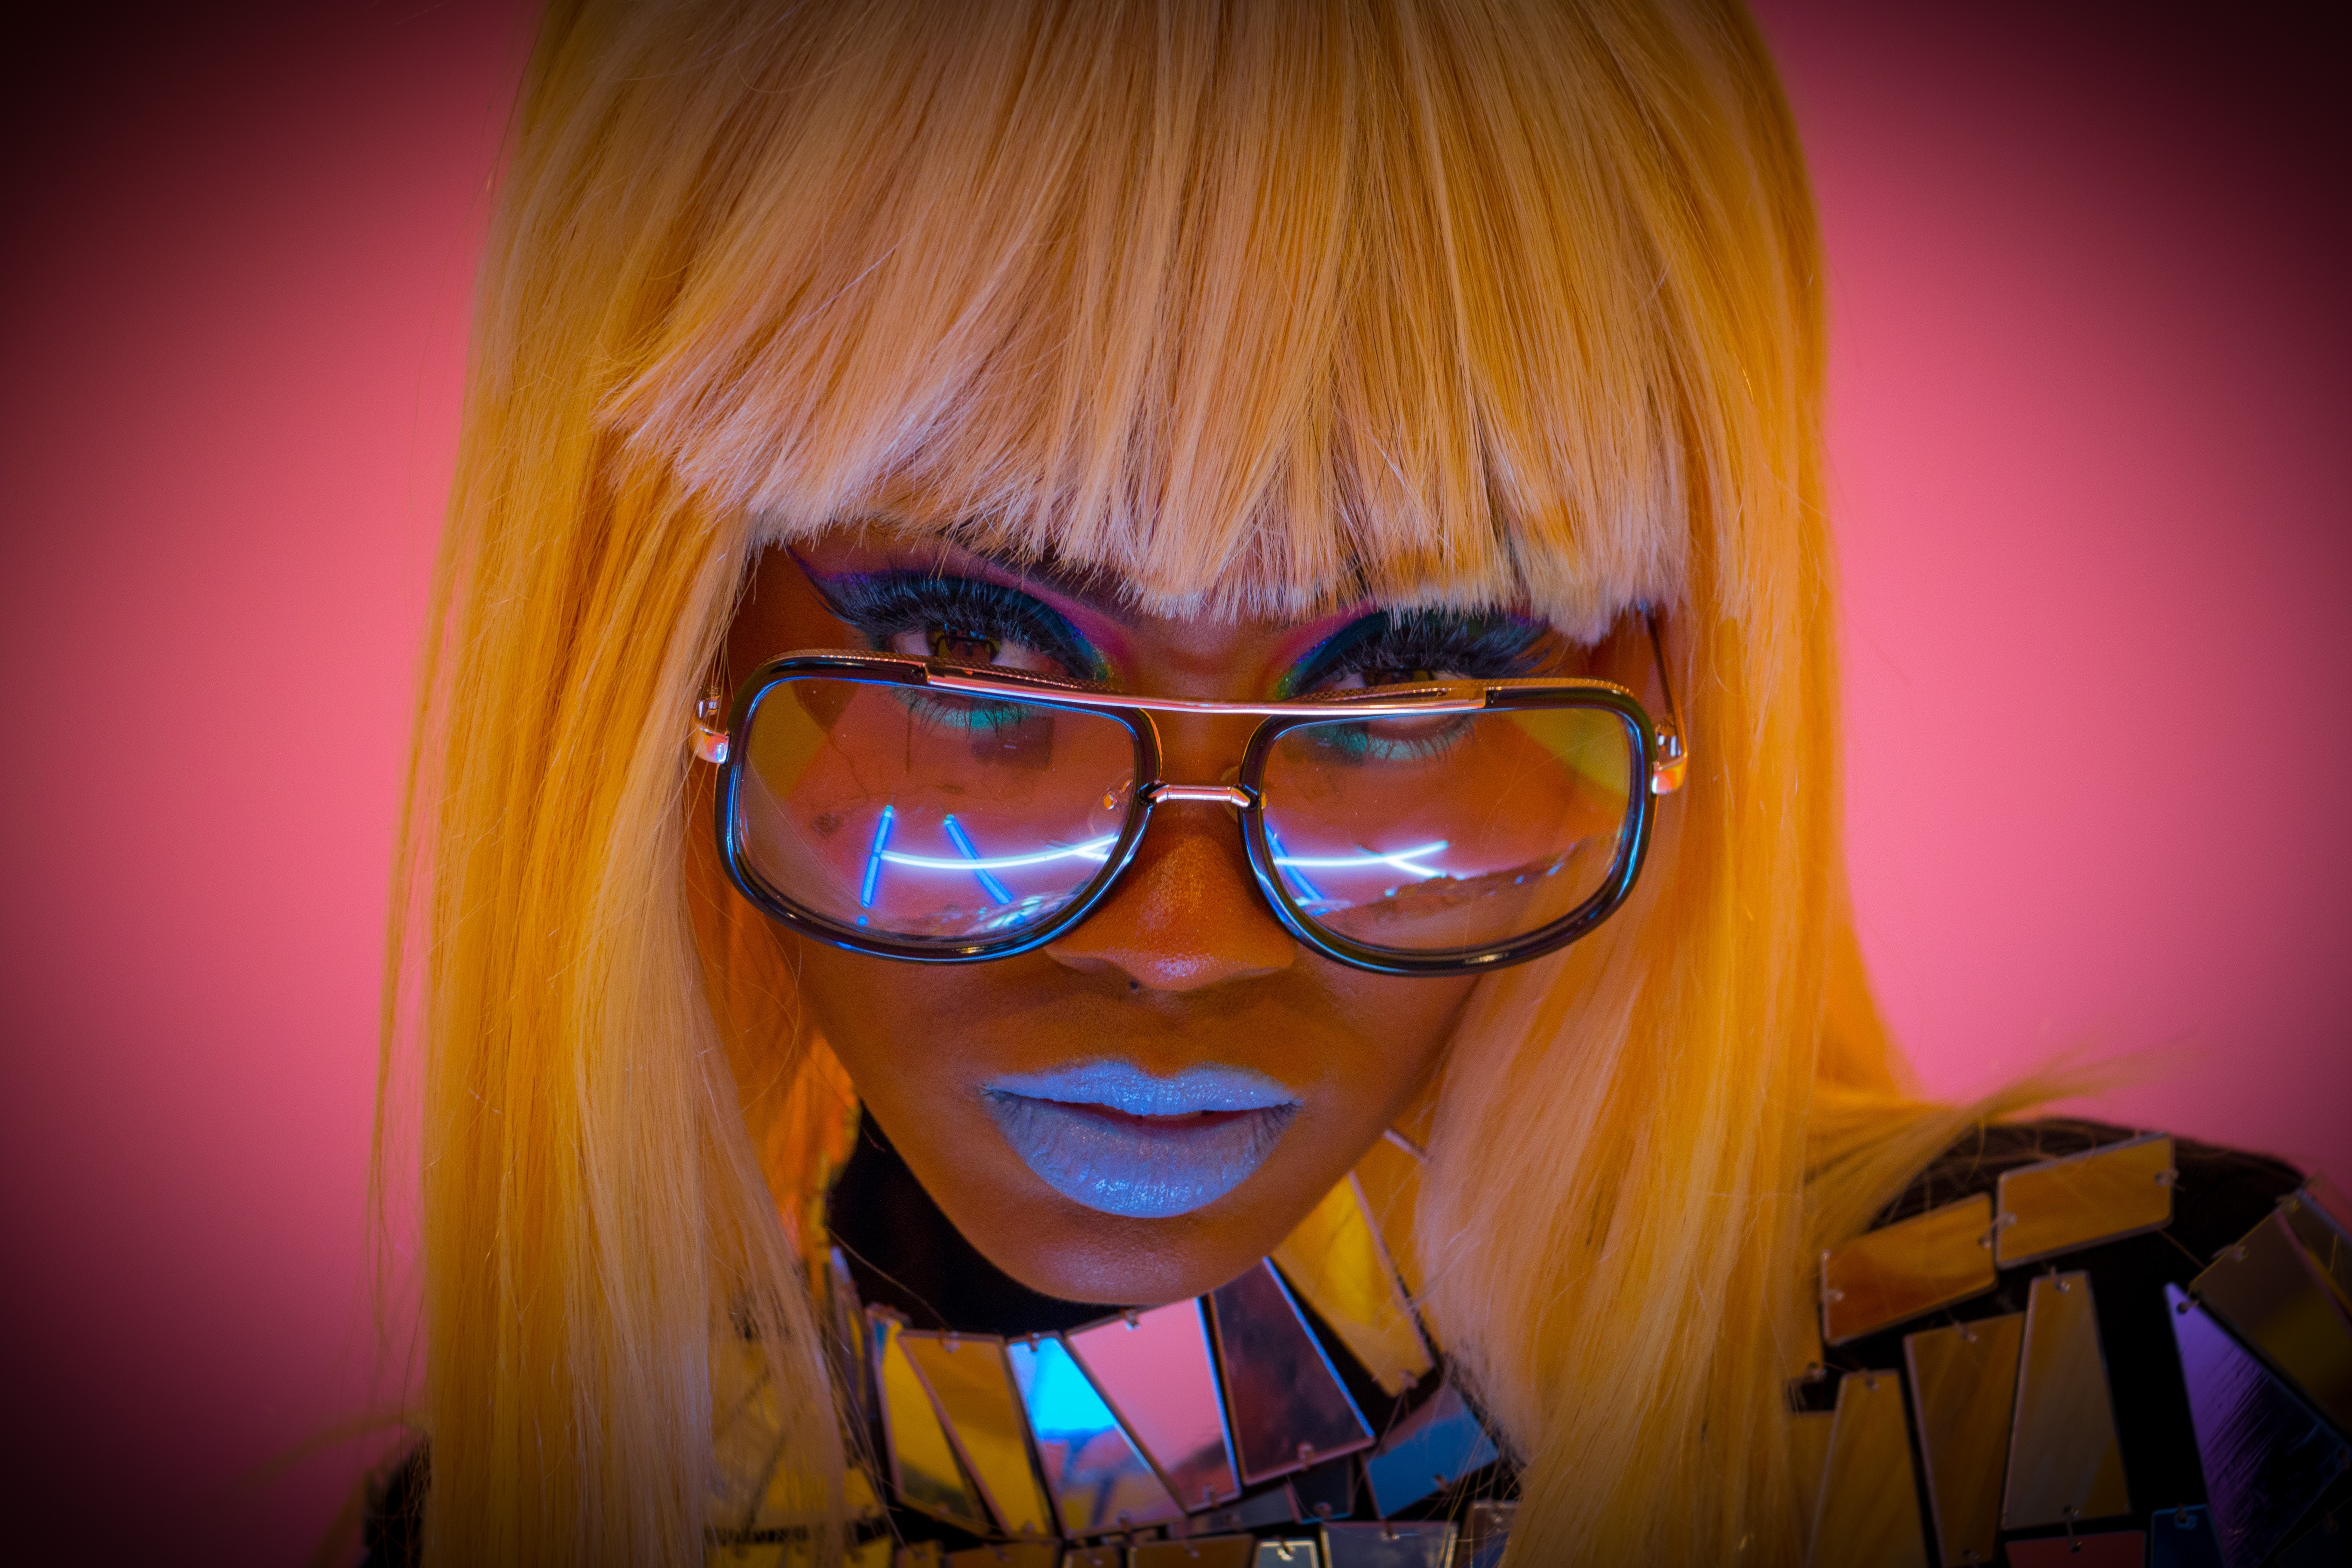
eyewear, hair, glasses, face, facial expression, cool, sunglasses, blond, lip, yellow, head, hairstyle, smile, eyebrow, fun, chin, vision care, nose, pink, purple, cheek, eye, forehead, hair coloring, bangs, photography, mouth, Colorfulness, selfie, portrait, brown hair